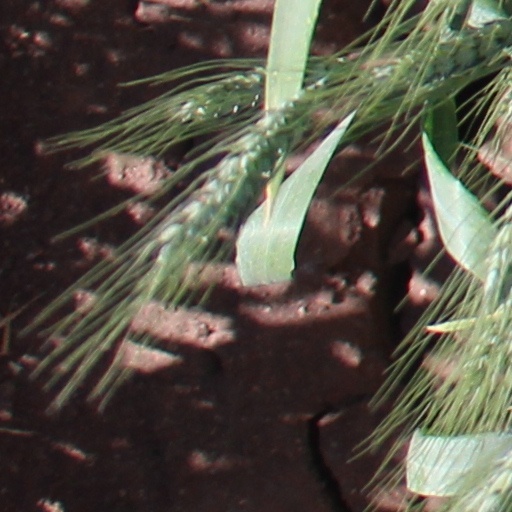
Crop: wheat